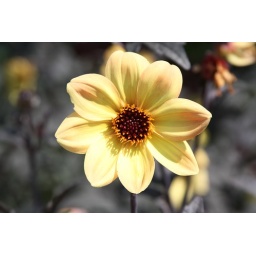
A flower near the reptile house at the Cincinnati Zoo.